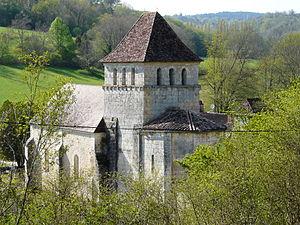
L'église Saint-Pierre-ès-Liens vue depuis le sud-est, Queyssac, Dordogne, France.
Queyssac est une commune française située dans le département de la Dordogne, en région Nouvelle-Aquitaine. Le village est connu pour sa remarquable église romane.
L'église Saint-Pierre-ès-Liens est l'église du village de Queyssac en Dordogne. C'est un exemple remarquable de roman bergeracois. Elle est dédiée à saint Pierre aux liens et dépend pour le culte de la paroisse Saint-Jacques-en-Bergeracois qui regroupe les anciennes paroisses de Bergerac et de ses environs et fait partie du diocèse de Périgueux.